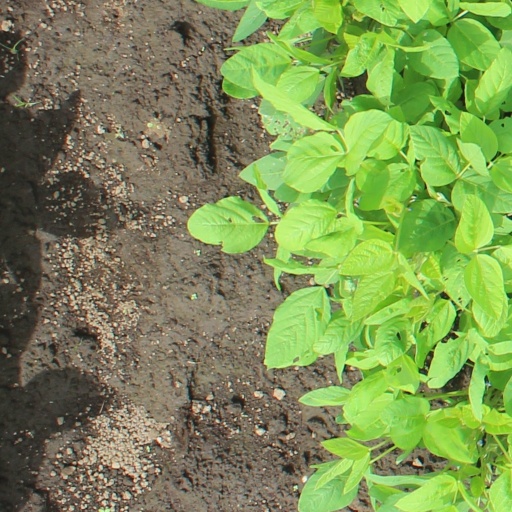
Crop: soybean